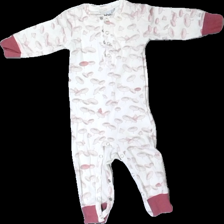
View: front
Type: Pajamas
Category: Children
Brand: Not in the list
Brand text on label: ebbe
Colors: White, Pink
Material: 100% cotton
Pattern: Other
Cut: Regular
Size: 68
Season: All
Stains: Minor
Damage: fläck
Damage location: top center
Price range: <50
Recommended usage: Export
Description: vit body med paraply på, flera små fläckar fram